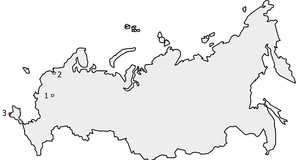
Føderale byer i Rusland / Udviklingen i 2014
Byer af føderal betydning eller føderale byer i Rusland, er en by, der både har status som en by og en føderal enhed. Rusland er inddelt i 85 føderale enheder, hvor tre af dem er føderale byer.